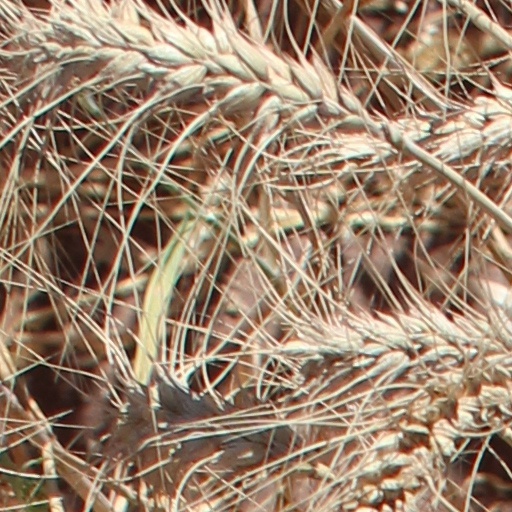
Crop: wheat